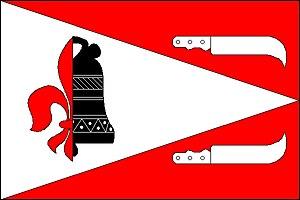
Uhlířov est une commune du district d'Opava, dans la région de Moravie-Silésie, en République tchèque. Sa population s'élevait à 343 habitants en 2018.